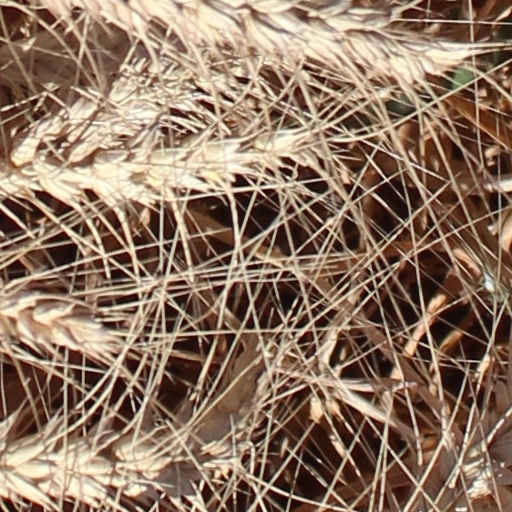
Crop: wheat